Nimród Antal

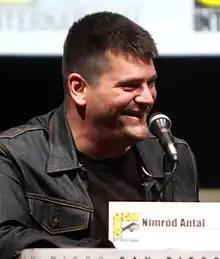
Antal at 2013 San Diego Comic Con

Nimród E. Antal (born November 30, 1973) is a Hungarian-American film director, screenwriter and actor.